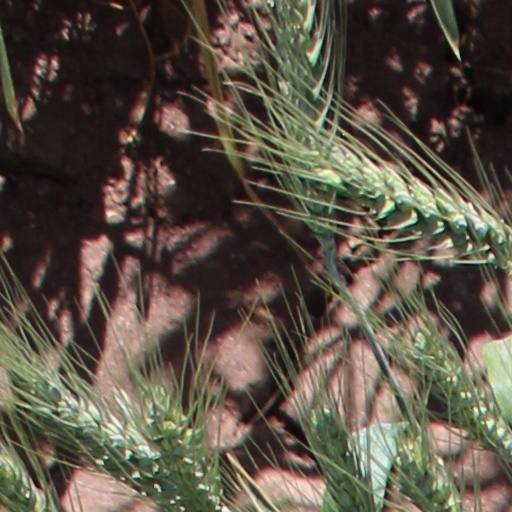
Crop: wheat